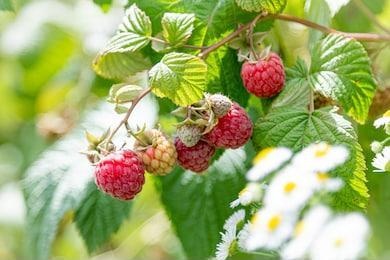
Label: raspberry